Ministry of Technology

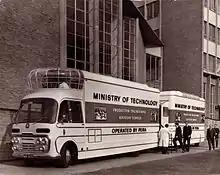
Ministry of Technology mobile cinema 1967

However, Cousins' performance in the role was disappointing, partly because Cousins was new to the political scene but also because he disagreed with Government economic policy in general. By the time of the 1966 general election, Wilson was telling Tony Benn to prepare to take over because "I can't think Frank Cousins will stay long. He's not fit anyway." In the event, Cousins resigned on 3 July 1966 when the Prices and Incomes Bill was published, and was duly replaced by Benn.